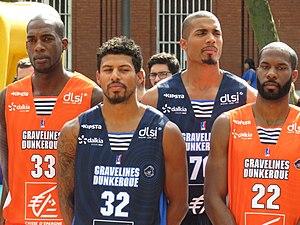
33 Shawn King 32 Steven Gray 70 Fernando Raposo 22 Kyle Gibson
Fernando Raposo, est un joueur de basket-ball mesurant 2,08m. Il évolue au poste de pivot.